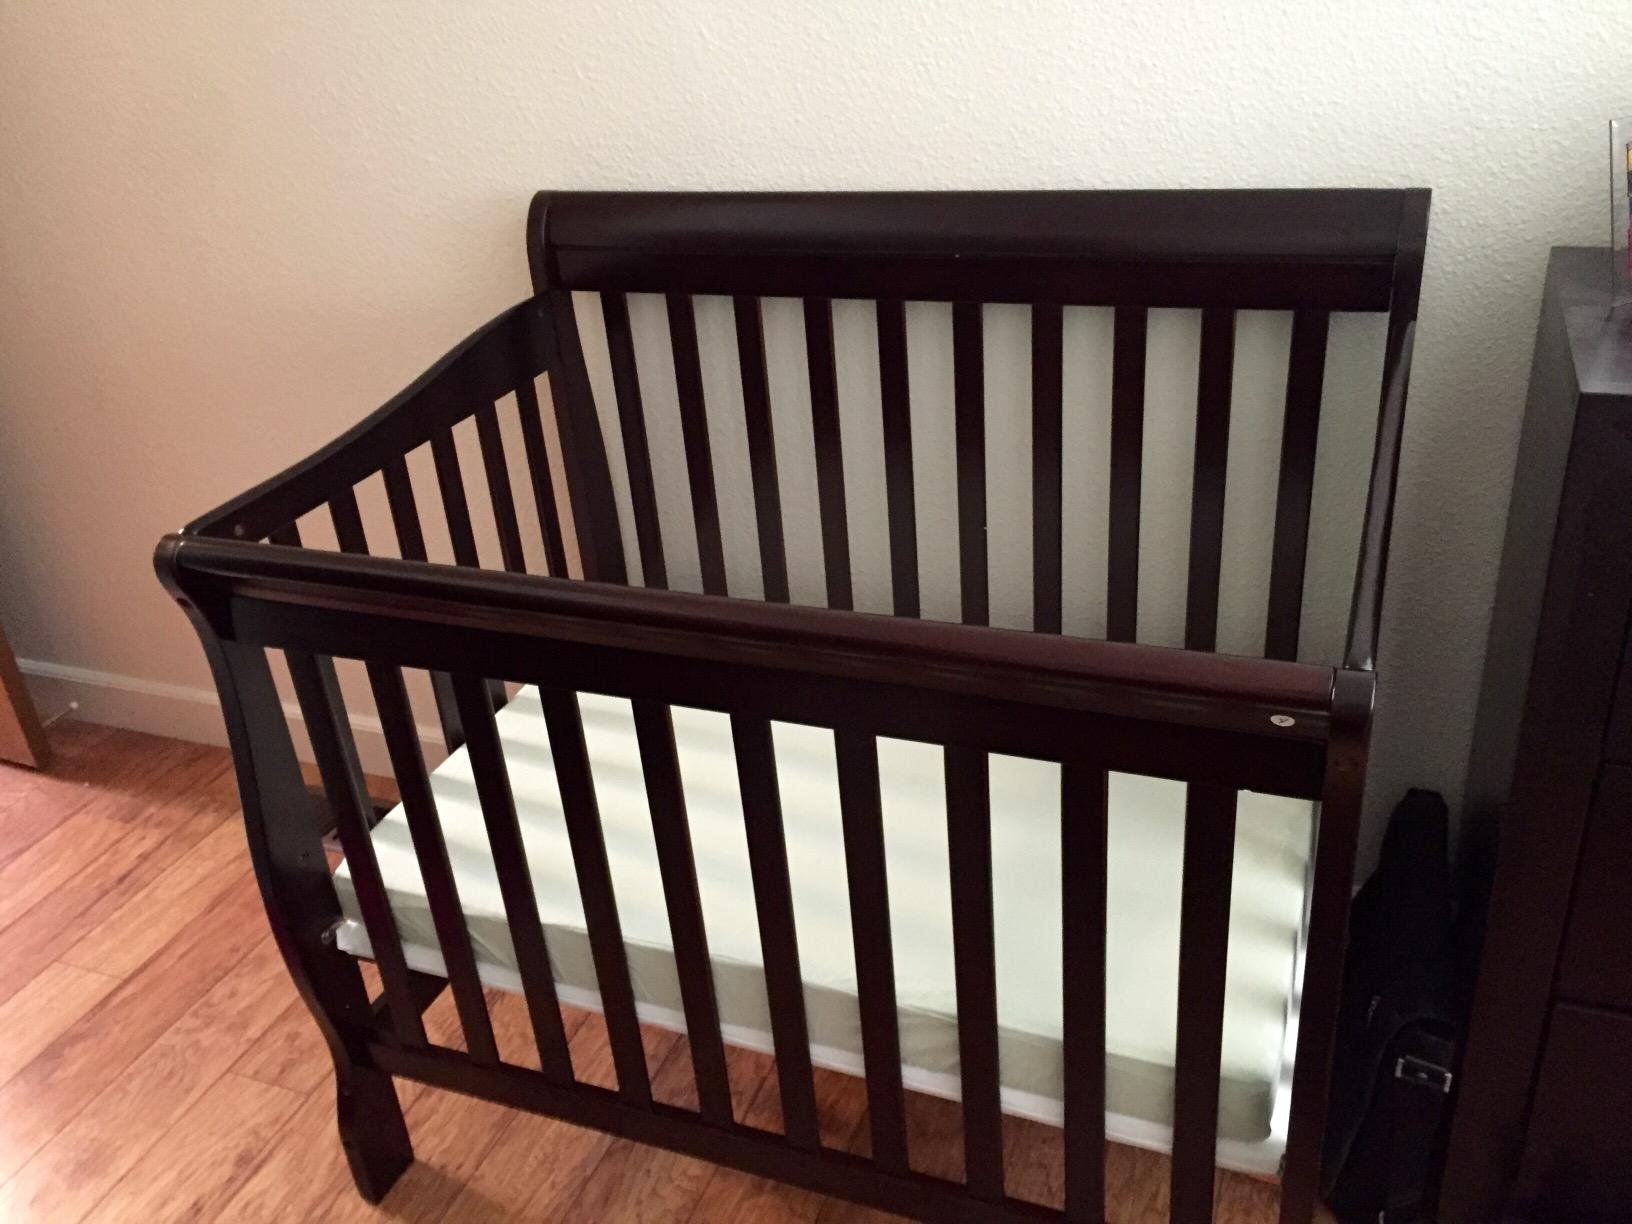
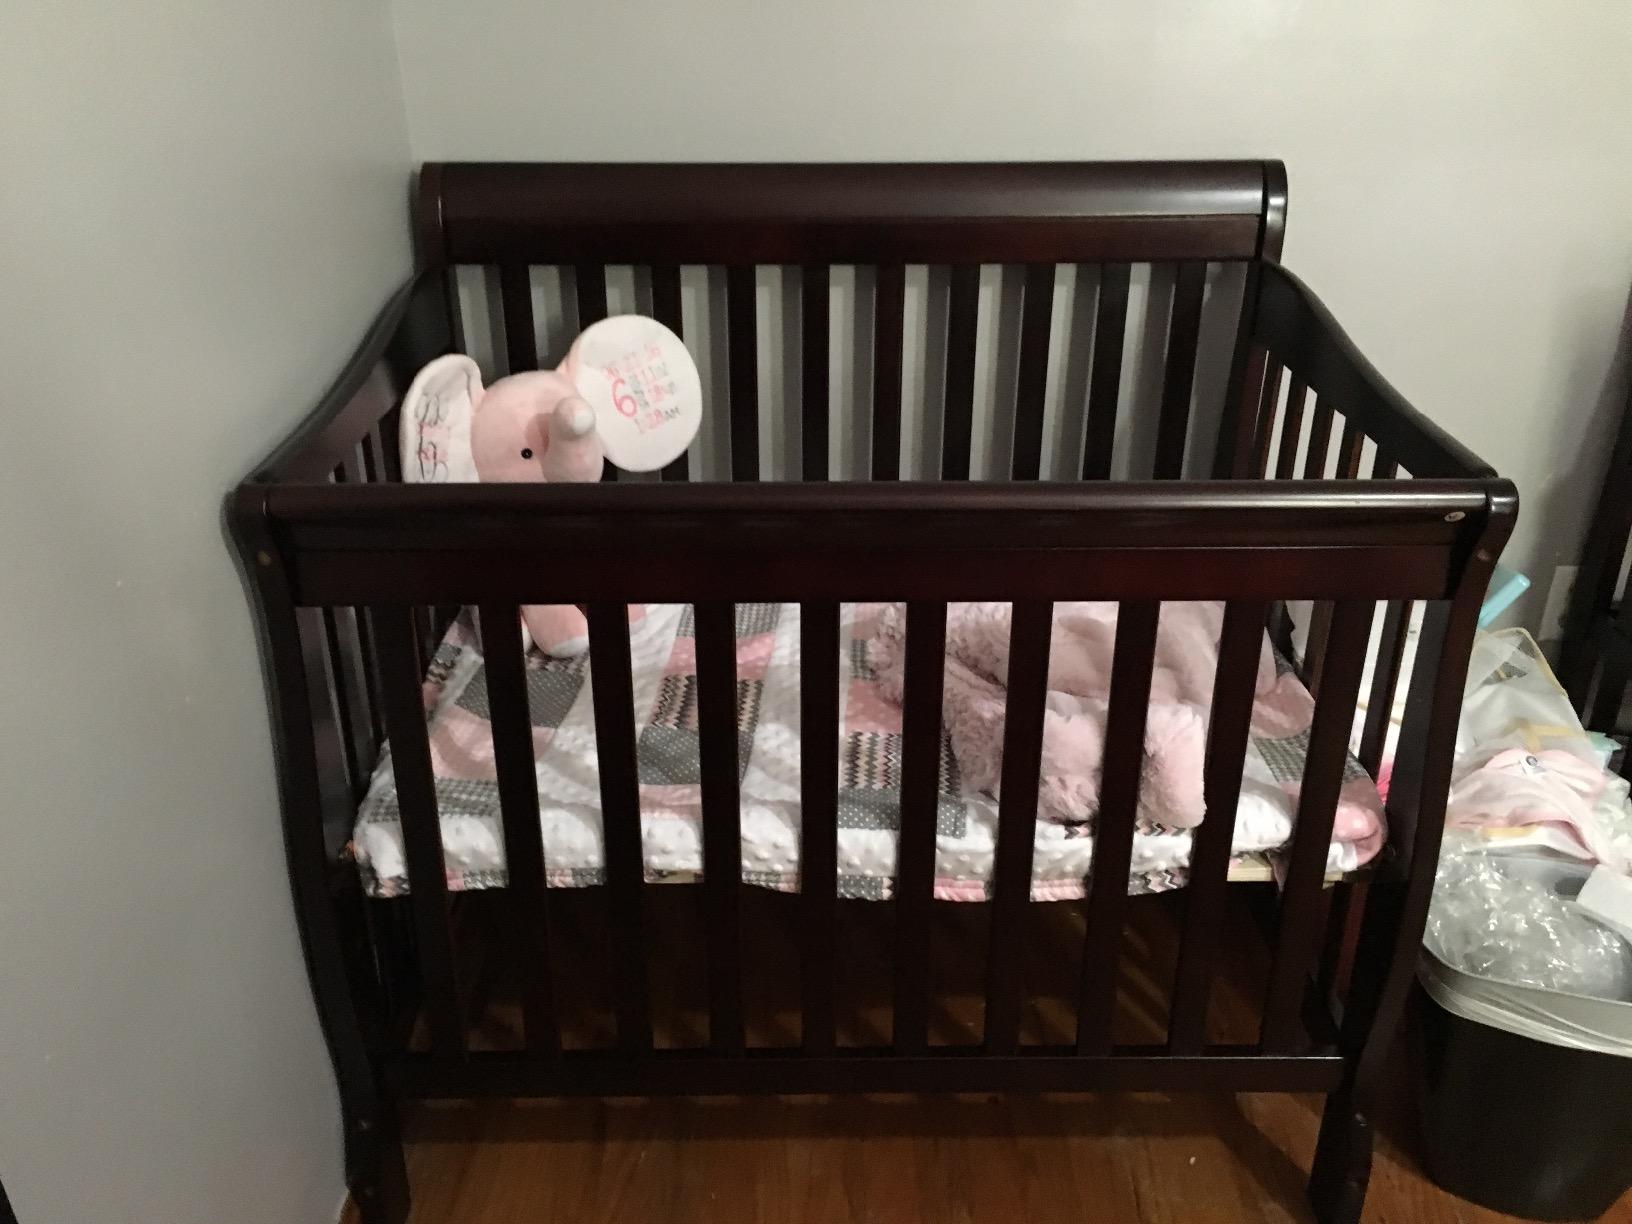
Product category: products_crib
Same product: yes